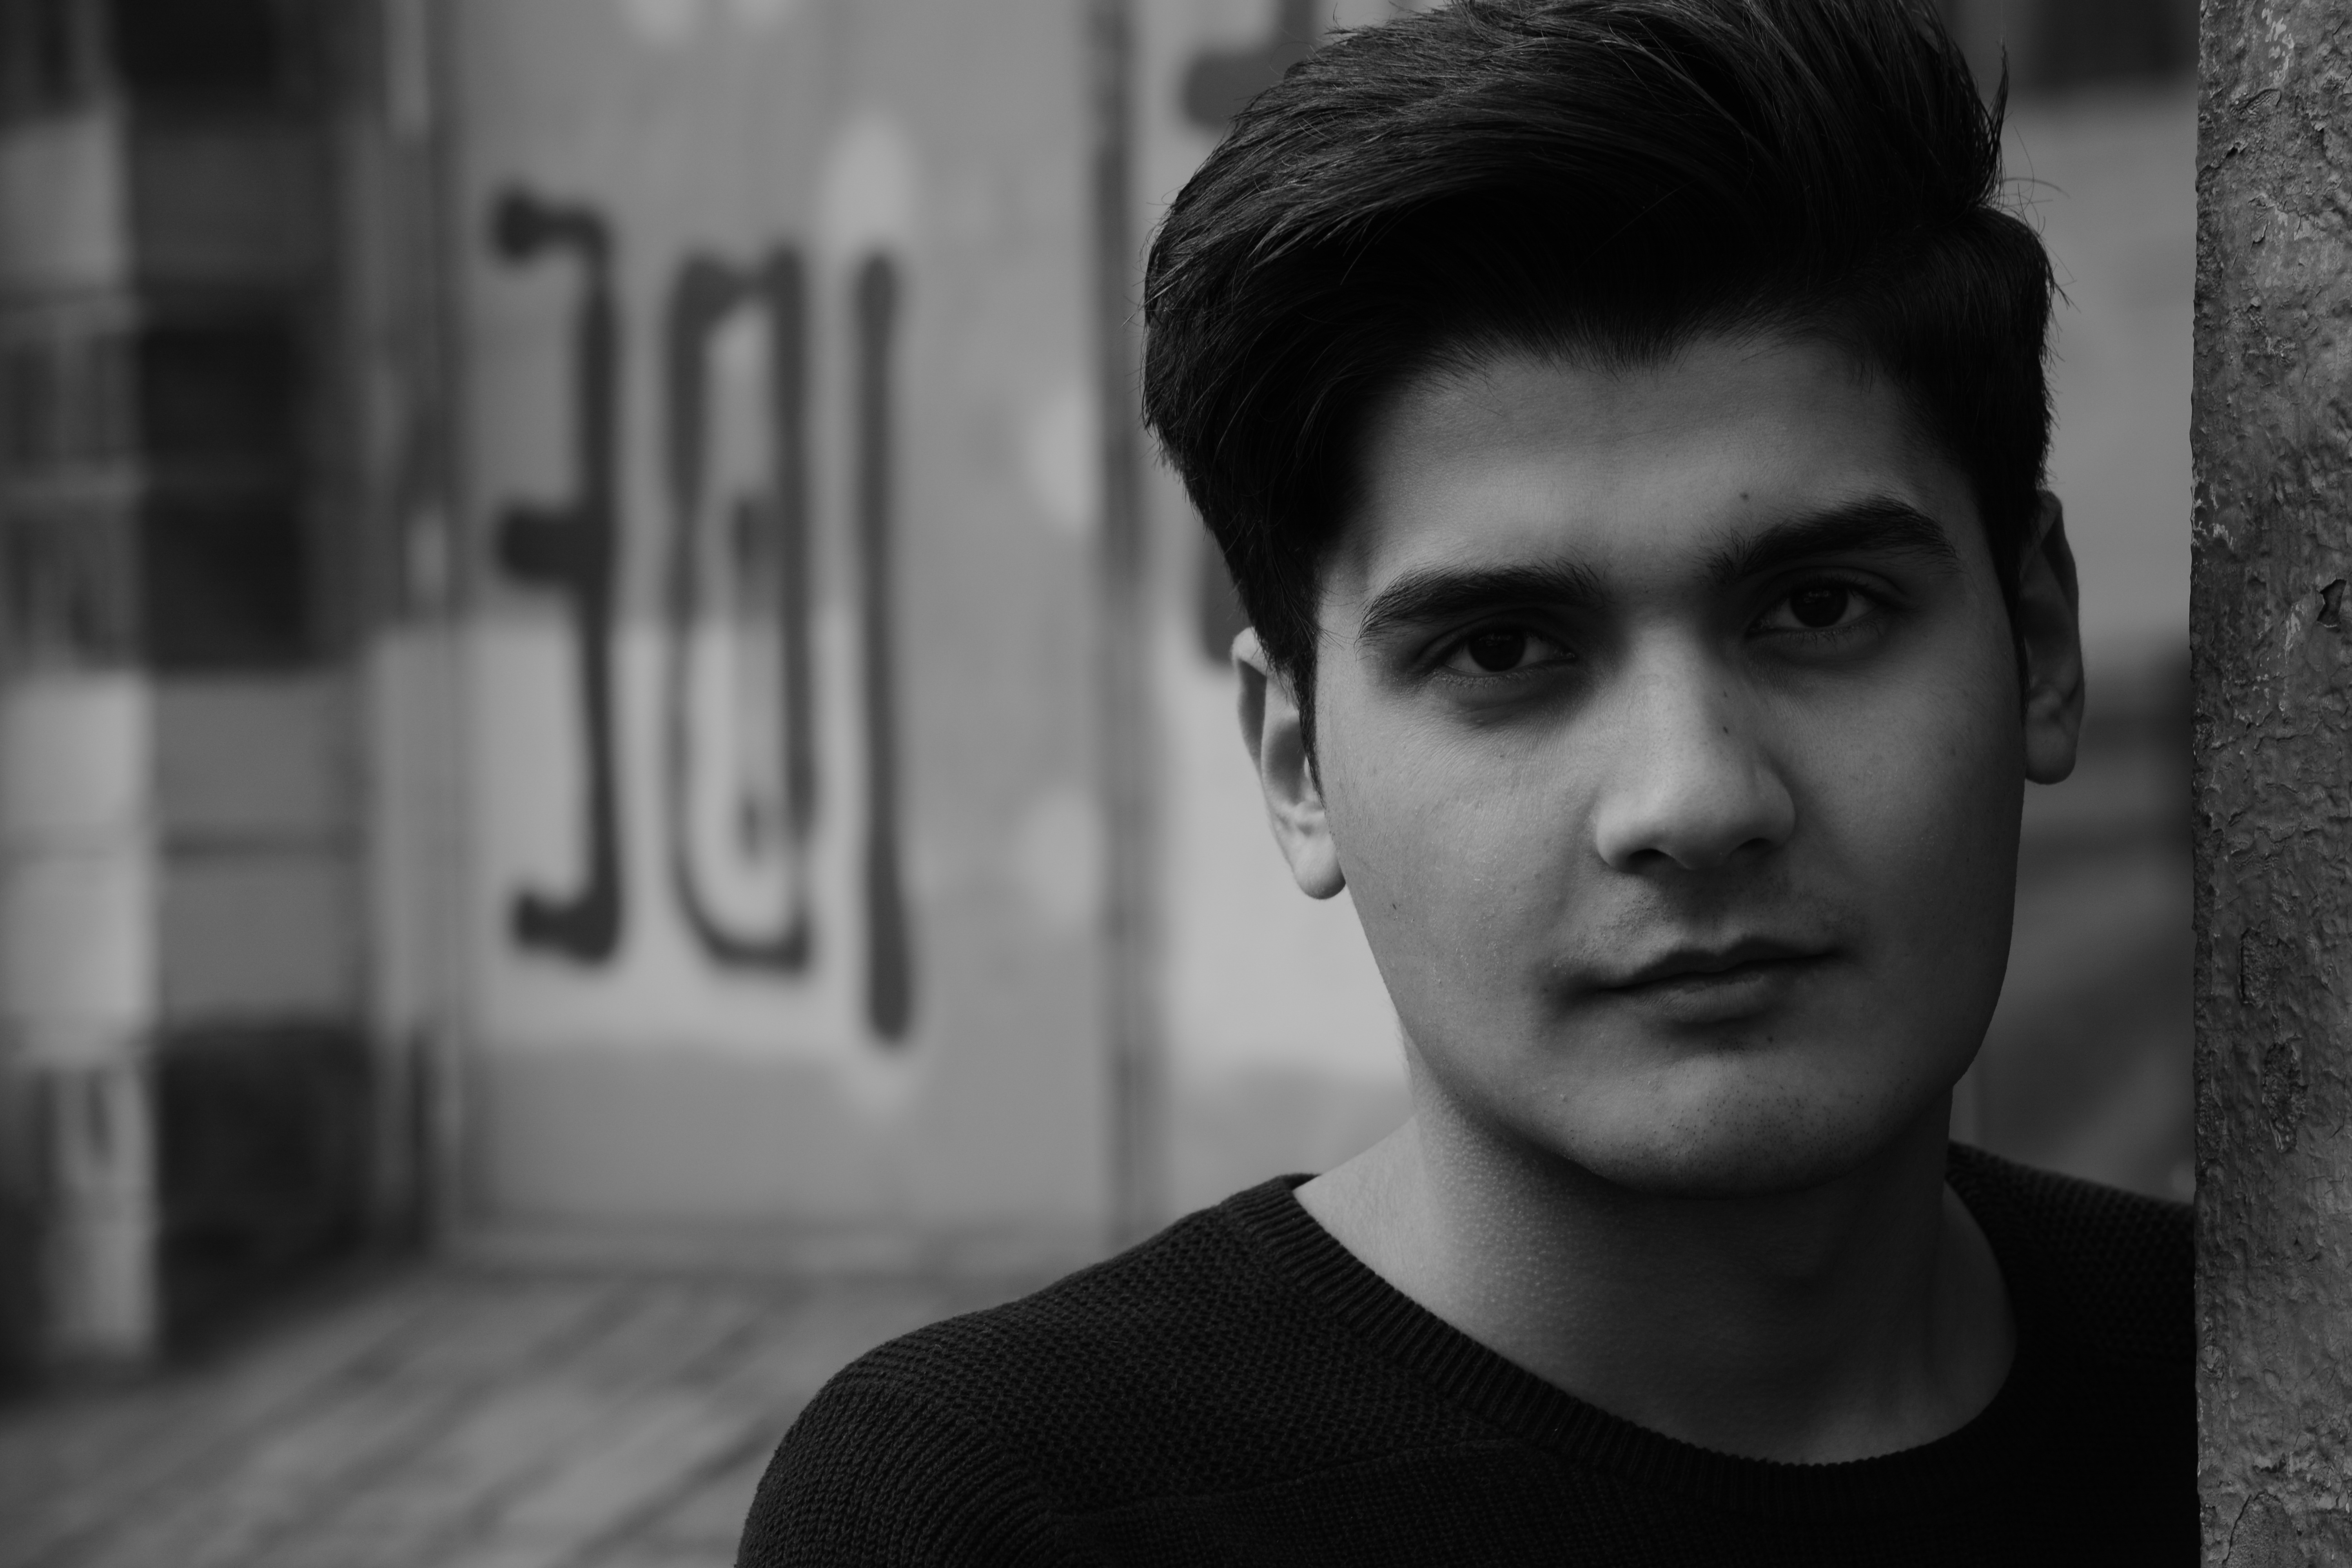
man, person, black and white, white, photography, male, portrait, model, fashion, black, monochrome, glasses, snapshot, beauty, welcome, migration, refugee, hamburg, afghanistan, young man, photo shoot, monochrome photography, portrait photography, film noir